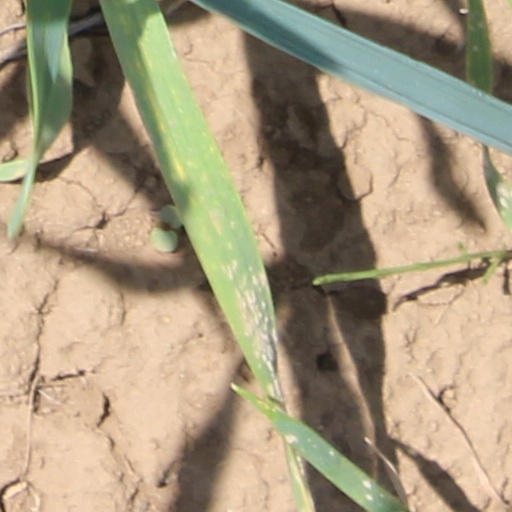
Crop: wheat